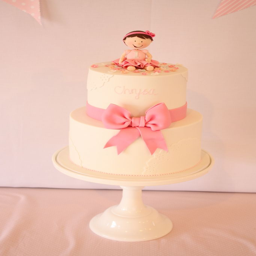
pretty bow first birthday cake .